The Manor Country House Hotel, Weston-on-the-Green

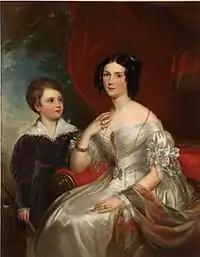
Lady Georgiana Bertie wife of Reverend Frederic Bertie and her son Charles, 1835

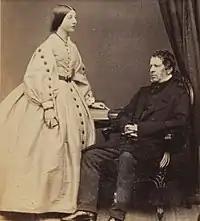
Reverend Frederic Bertie and his daughter Agnes

When Peregrine died in 1849 the house was passed to his younger brother Reverend Frederic Bertie (1793-1868) who in 1851 made major alterations and additions to the house. Frederic was born in 1793 and was educated at the University of Oxford. In 1825 he married Lady Georgiana Anne Emily Kerr who was the daughter of Vice-Admiral Lord Mark Robert Kerr. The couple had ten children. In 1835 the famous artist Sir William Beechey painted Georgiana with her son Charles. The portrait is shown. Also shown is a photograph of Reverend Frederic Bertie with his daughter Agnes.